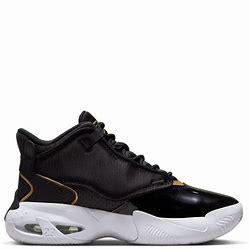
Brand: Jordan
Model: Max Aura 4